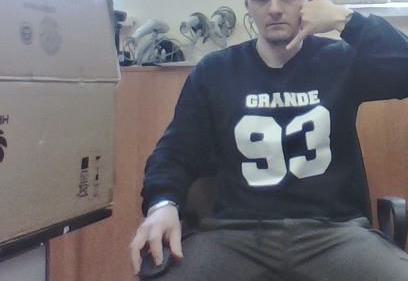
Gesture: no_gesture